Drop test

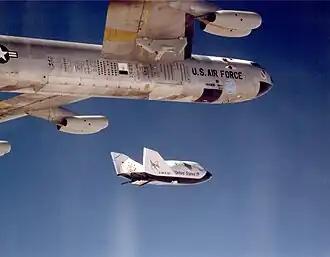
The X-38 research vehicle is released from "Balls 8", NASA's B-52 mothership during a drop test. The pylon used to carry experimental vehicles is visible near the top of the photo, between the fuselage and inboard right engine.

Numerous experimental and prototype aircraft have been drop tested or drop launched. Many powered X-planes, including the Bell X-1, Bell X-2, North American X-15, Martin Marietta X-24A and X-24B, Orbital Sciences X-34, Boeing X-40, and NASA X-43A were specifically designed to be drop launched. test articles of the unpowered NASA X-38 were also drop tested, from altitudes of up to , in order to study its aerodynamic and handling qualities, autonomous flight capabilities, and deployment of its steerable parafoil.